Viscount Stansgate

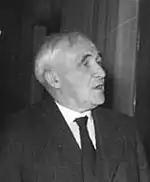
William Wedgwood Benn, 1st Viscount Stansgate

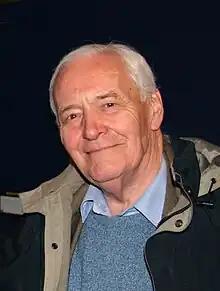
Tony Benn, briefly and unwillingly 2nd Viscount Stansgate

The heir apparent is the present holder's son, the Hon. Daniel John Wedgwood Benn (born 1991).